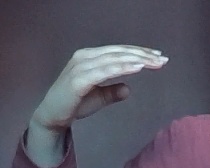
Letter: jeem